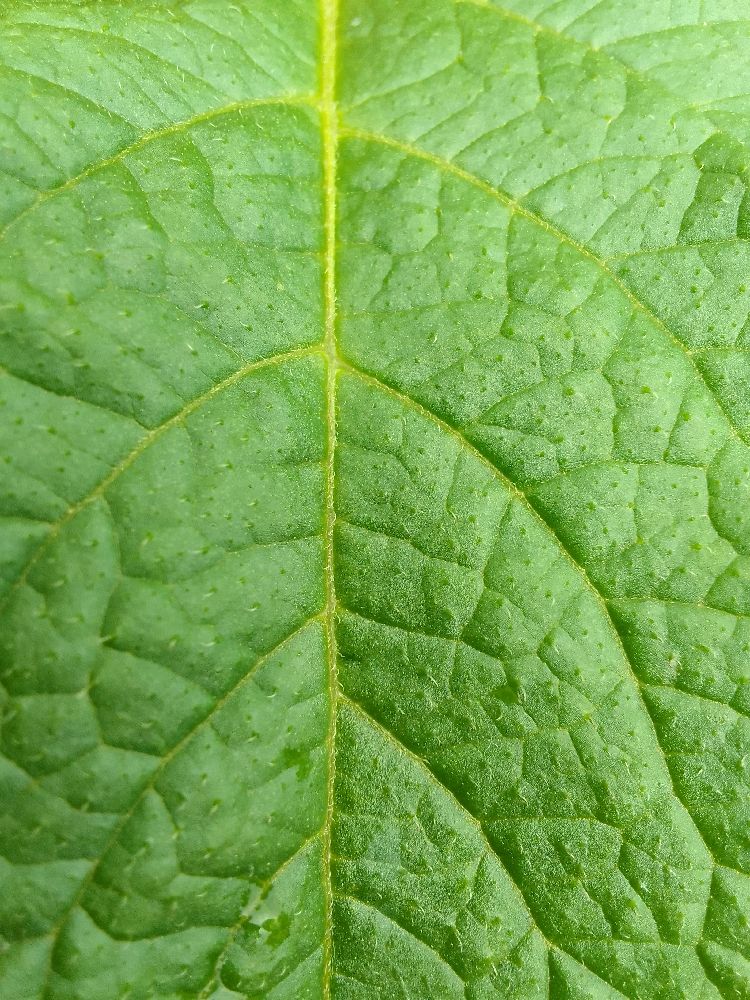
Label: Healthy